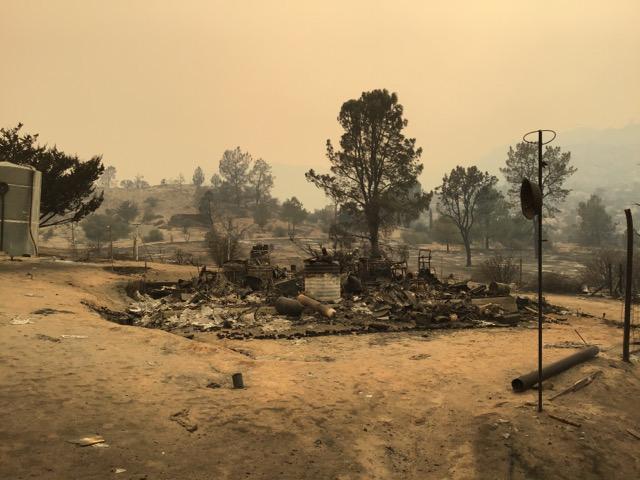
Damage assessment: destroyed